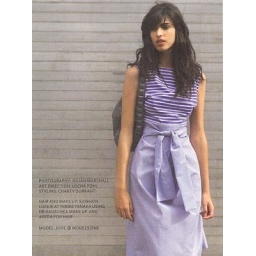
junky shirt dress in esthetica magazine